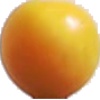
Label: cherry_wax_yellow